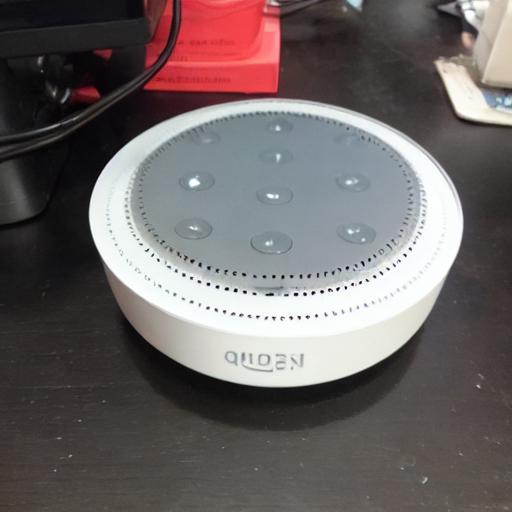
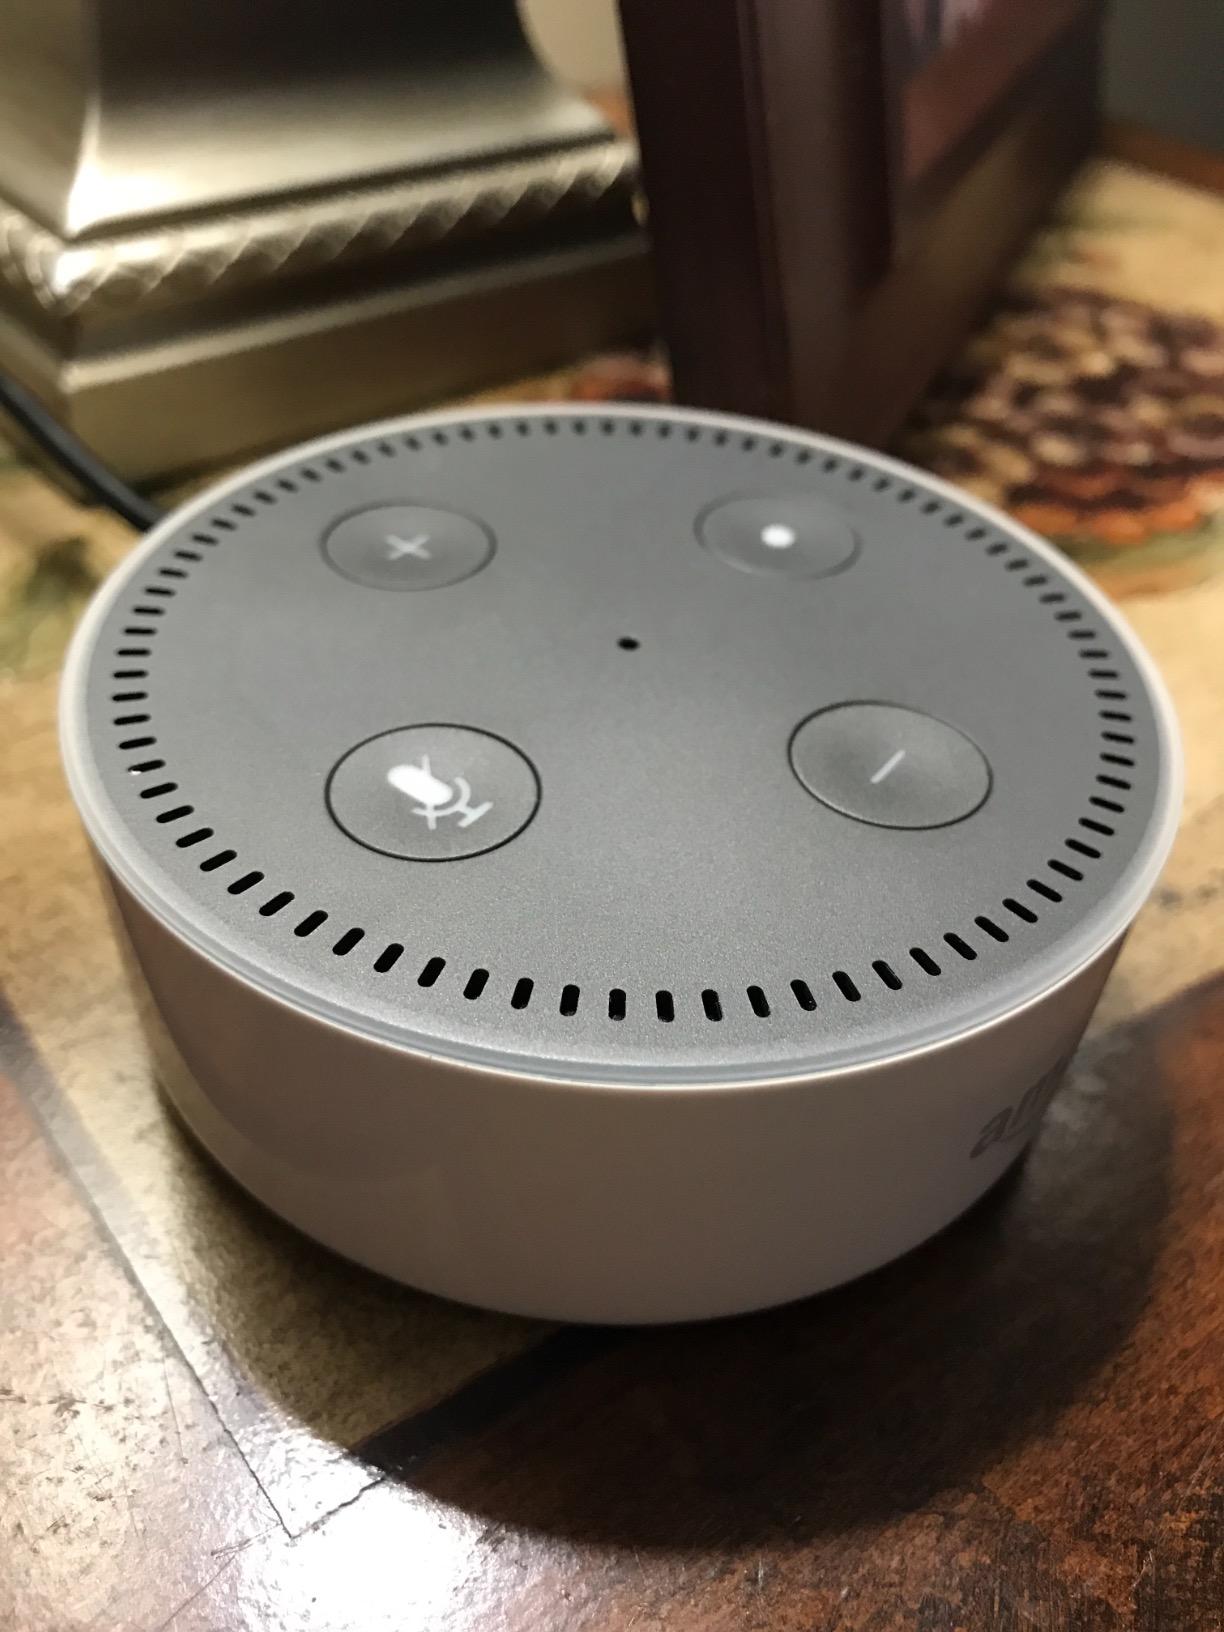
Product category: speaker
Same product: no